Rocket Robo

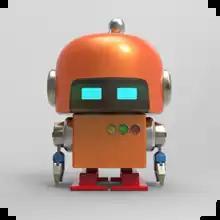
App icon

Rocket Robo is a 2014 puzzle-platformer game developed by British indie developer Aaron McElligott. The game was released for iOS and Android on 30 January 2014.